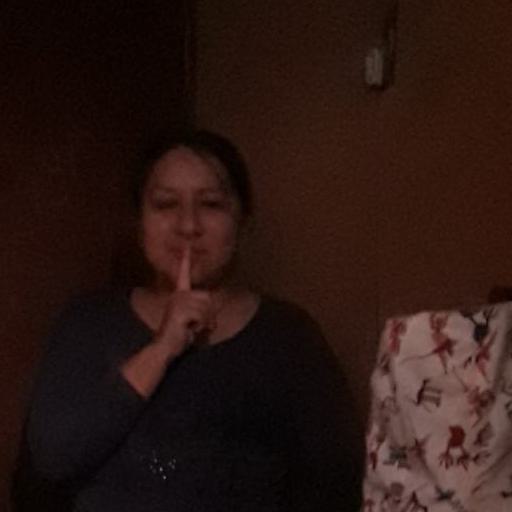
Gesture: mute